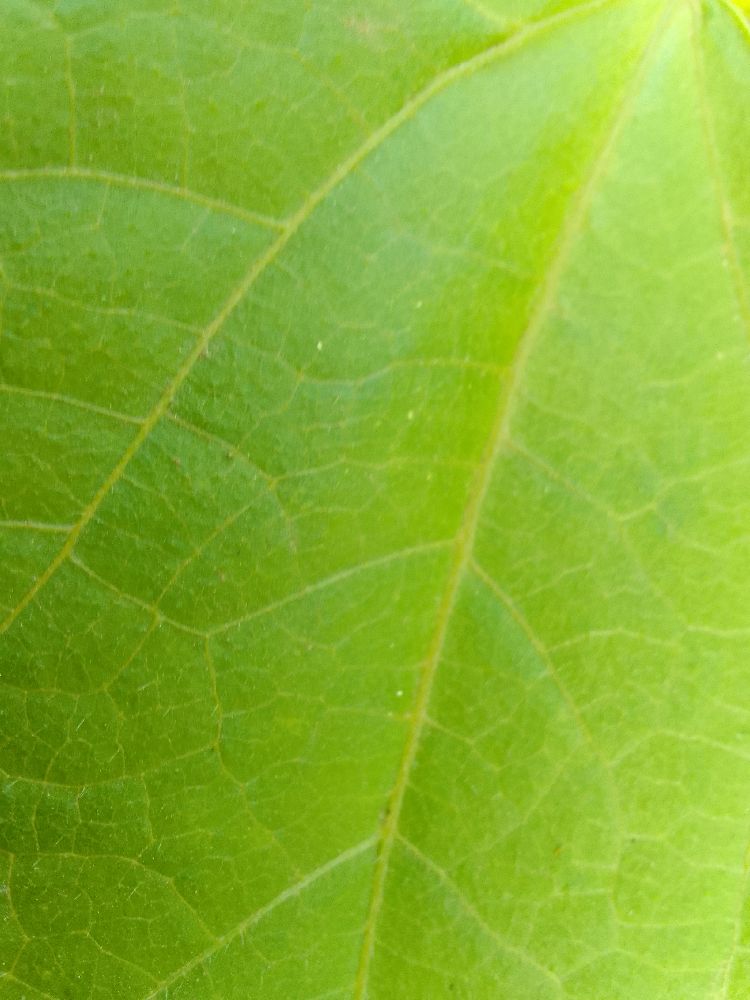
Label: healthy